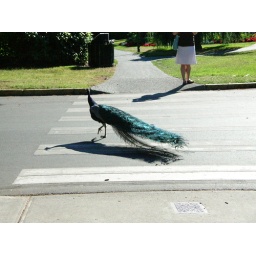
bird in the street